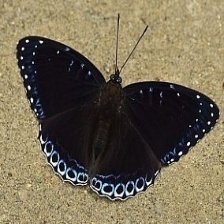
Species: POPINJAY